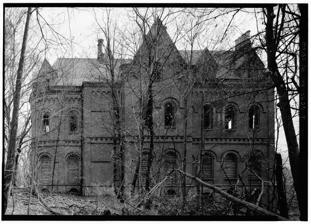
Building: Wyndcliffe
Country: United States of America
Year built: 1853
For the house and gardens near Chepstow, Wales, see Wyndcliffe Court . For the Wye Valley landscape feature, see Wyndcliff . United States historic place Wyndcliffe U.S. National Historic Landmark District Contributing Property HABS north view of Wyndcliffe from 1979. Location Rhinecliff Architect George Veitch Architectural style Norman Part of Hudson River Historic District ( ID90002219 ) Significant dates Added to NRHP December 14, 1990 Designated NHLDCP December 14, 1990 A. Finck & Son's Brewery, circa 1870. Wyndcliffe is the ruin of a historic mansion near Rhinebeck in Dutchess County, New York . The records at the Library of Congress state that the brick mansion was originally named Rhinecliff and constructed in 1853 in the Norman style. The mansion was built for New York City socialite Elizabeth Schermerhorn Jones (1810-1876) as a weekend and summer residence.  The design is attributed to local architect George Veitch.  A master mason, John Byrd, executed the highly varied ornamental brickwork using only rectangular and few molded bricks. Writer Edith Wharton was a frequent childhood visitor; it influenced her 1929 novel Hudson River Bracketed . Wharton called the house "Rhinecliff" (after the nearby hamlet of Rhinecliff ) in her 1933 memoirs A Backwards Glance ; contrary to popular rumor, the hamlet was not named after the house. The phrase " keeping up with the Joneses " is thought to originate from the lavish balls that Jones threw at Wyndclyffe. In 1886, the mansion and land was sold by the executors of the will of Elizabeth S. Jones to Andrew Finck (1829-1890) for $25,000. Wyndcliffe was later known as Linden Hall or Finck Castle, for those subsequent owners. Andrew Finck was a New York City brewer whose son August Finck (1854-1905) and grandson August Finck Jr. (1879-1915) operated one of the larger breweries in New York City.  A. Finck & Son's Brewery, 320-332 W. 39th St, Manhattan, NYC, produced Enterprise, a light lager beer from 1870 to 1911. Andrew Finck's nephew, John Henry Finck (1843-1881) operated a prosperous Feed and Flour business at 600 N. 11th Ave, Manhattan, NYC. Upon the death of Jacob Finck (1816-1880) (John's father/Andrew's brother), Andrew Finck, his son August Finck Sr, and grandson August Finck Jr were named executors of the Jacob Finck estate. They immediately closed the Feed and Flour business, leaving John Finck unemployed and penniless with a wife and 4 small children. Several months later, on 2 May 1881, John Finck committed suicide by hanging himself between two railroad cars. The mansion passed from Andrew to his son, August, in 1901 and then to his grandson, August Jr. Theodore Finck (1883-1923) purchased Wyndcliffe from his brother, August Jr's, estate in 1919 for $24,000. Theodore died in the mansion in 1923, identifying his daughter Anna Wolf Finck Rice (1879-1963) in his Last Will as his sole devisee. The mansion and 31.8 acres passed to Nissan S. Hanoka, Rebecca Hanoka and Mrs. Victori Hazen in 1927 for $100 plus a $5,000 mortgage. In 1934, the property was awarded back to Anna Wolf Rice for $1,117.94 at foreclosure auction, and then passed through several subsequent owners from 1936 onward. The mansion was abandoned sometime around 1950. Originally situated on 80 acres including waterfront access to the Hudson River, the property was eventually reduced to 2.5 acres. Portions of the mansion have collapsed after over 70 years of abandonment. In 2003 the mansion was sold and the new owner erected a security fence around the property.  However the announced plans to restore the house never came to fruition. Images taken around that time showed that major sections of the second story had collapsed. In September 2016 the house was sold for $120,000 at auction. The new buyer applied for, and was granted, a permit to demolish the remaining structure but did not carry that out. The structure was again sold in 2017 to a Manhattan-based developer.  In December 2022 a local news site reported that the developer had hired a structural engineer and submitted an emergency stabilization plan with Rhinebeck Planning Board. Photos Mansion from the rear Basement level view References ^ "National Register Information System" . National Register of Historic Places . National Park Service . January 23, 2007. ^ "Hudson River Historic District" . National Historic Landmark summary listing . National Park Service. 2007-09-14. ^ a b Mark, Joshua J. (June 4, 2021). "The Wyndclyffe Estate" . World History Encyclopedia . ^ "Wyndclyffe, Mill Road, Rhinebeck, Dutchess County, NY" . Historic American Buildings Survey . Library of Congress . ^ "Wyndcliffe (Linden Grove) Mill Road Rhinebeck Vicinity Dutchess County New York Historic American Buildings Survey National Park Service Department of the Interior Washington D.C. 20240 data gathered 1973-74 edited by HABS in 1981 as HABS No. NY-5627 HABS.NY.14-RHINB.V.2-" . Pictorial . ^ New York Times 3 May 1881 obituary for John Henry Finck ^ "Surreal in New Jersey - Wyndcliffe" . ^ "Wyndclyffe Update – April 2017" . Robert J. Yasinsac . ^ Faircloth, Kelly (September 26, 2016). "Crumbling 'Keeping Up With the Joneses' Mansion Sells for a Paltry $120,000" . Pictorial . ^ Steinman, Eric (15 December 2022). "Long Neglected Gothic Riverfront Estate Receives a Lifeline…Maybe" . hvpilot.com . Hudson Valley Pilot . External links Wikimedia Commons has media related to Wyndclyffe (Rhinebeck, New York) . Hudson Valley portal Historic information about the site is available at Historic American Buildings Survey : 43 B&W photos 3 color images 3 measured drawings 2 data pages v t e U.S. National Register of Historic Places Topics Architectural style categories Contributing property Historic district History of the National Register of Historic Places Keeper of the Register National Park Service Property types Lists by state List of U.S. National Historic Landmarks by state : Alabama Alaska Arizona Arkansas California Colorado Connecticut Delaware Florida Georgia Hawaii Idaho Illinois Indiana Iowa Kansas Kentucky Louisiana Maine Maryland Massachusetts Michigan Minnesota Mississippi Missouri Montana Nebraska Nevada New Hampshire New Jersey New Mexico New York North Carolina North Dakota Ohio Oklahoma Oregon Pennsylvania Rhode Island South Carolina South Dakota Tennessee Texas Utah Vermont Virginia Washington West Virginia Wisconsin Wyoming Lists by insular areas American Samoa Guam Minor Outlying Islands Northern Mariana Islands Puerto Rico Virgin Islands Lists by associated state Federated States of Micronesia Marshall Islands Palau Other areas District of Columbia American Legation, Morocco Related National Historic Preservation Act Historic Preservation Fund List of jails and prisons on the National Register of Historic Places University and college buildings listed on the National Register of Historic Places National Register of Historic Places portal Category 41°53′19″N 73°56′15″W / 41.8886°N 73.9374°W / 41.8886; -73.9374 This article about a historic property or district in Dutchess County , New York , that is listed on the National Register of Historic Places , is a stub . You can help Wikipedia by expanding it . v t e